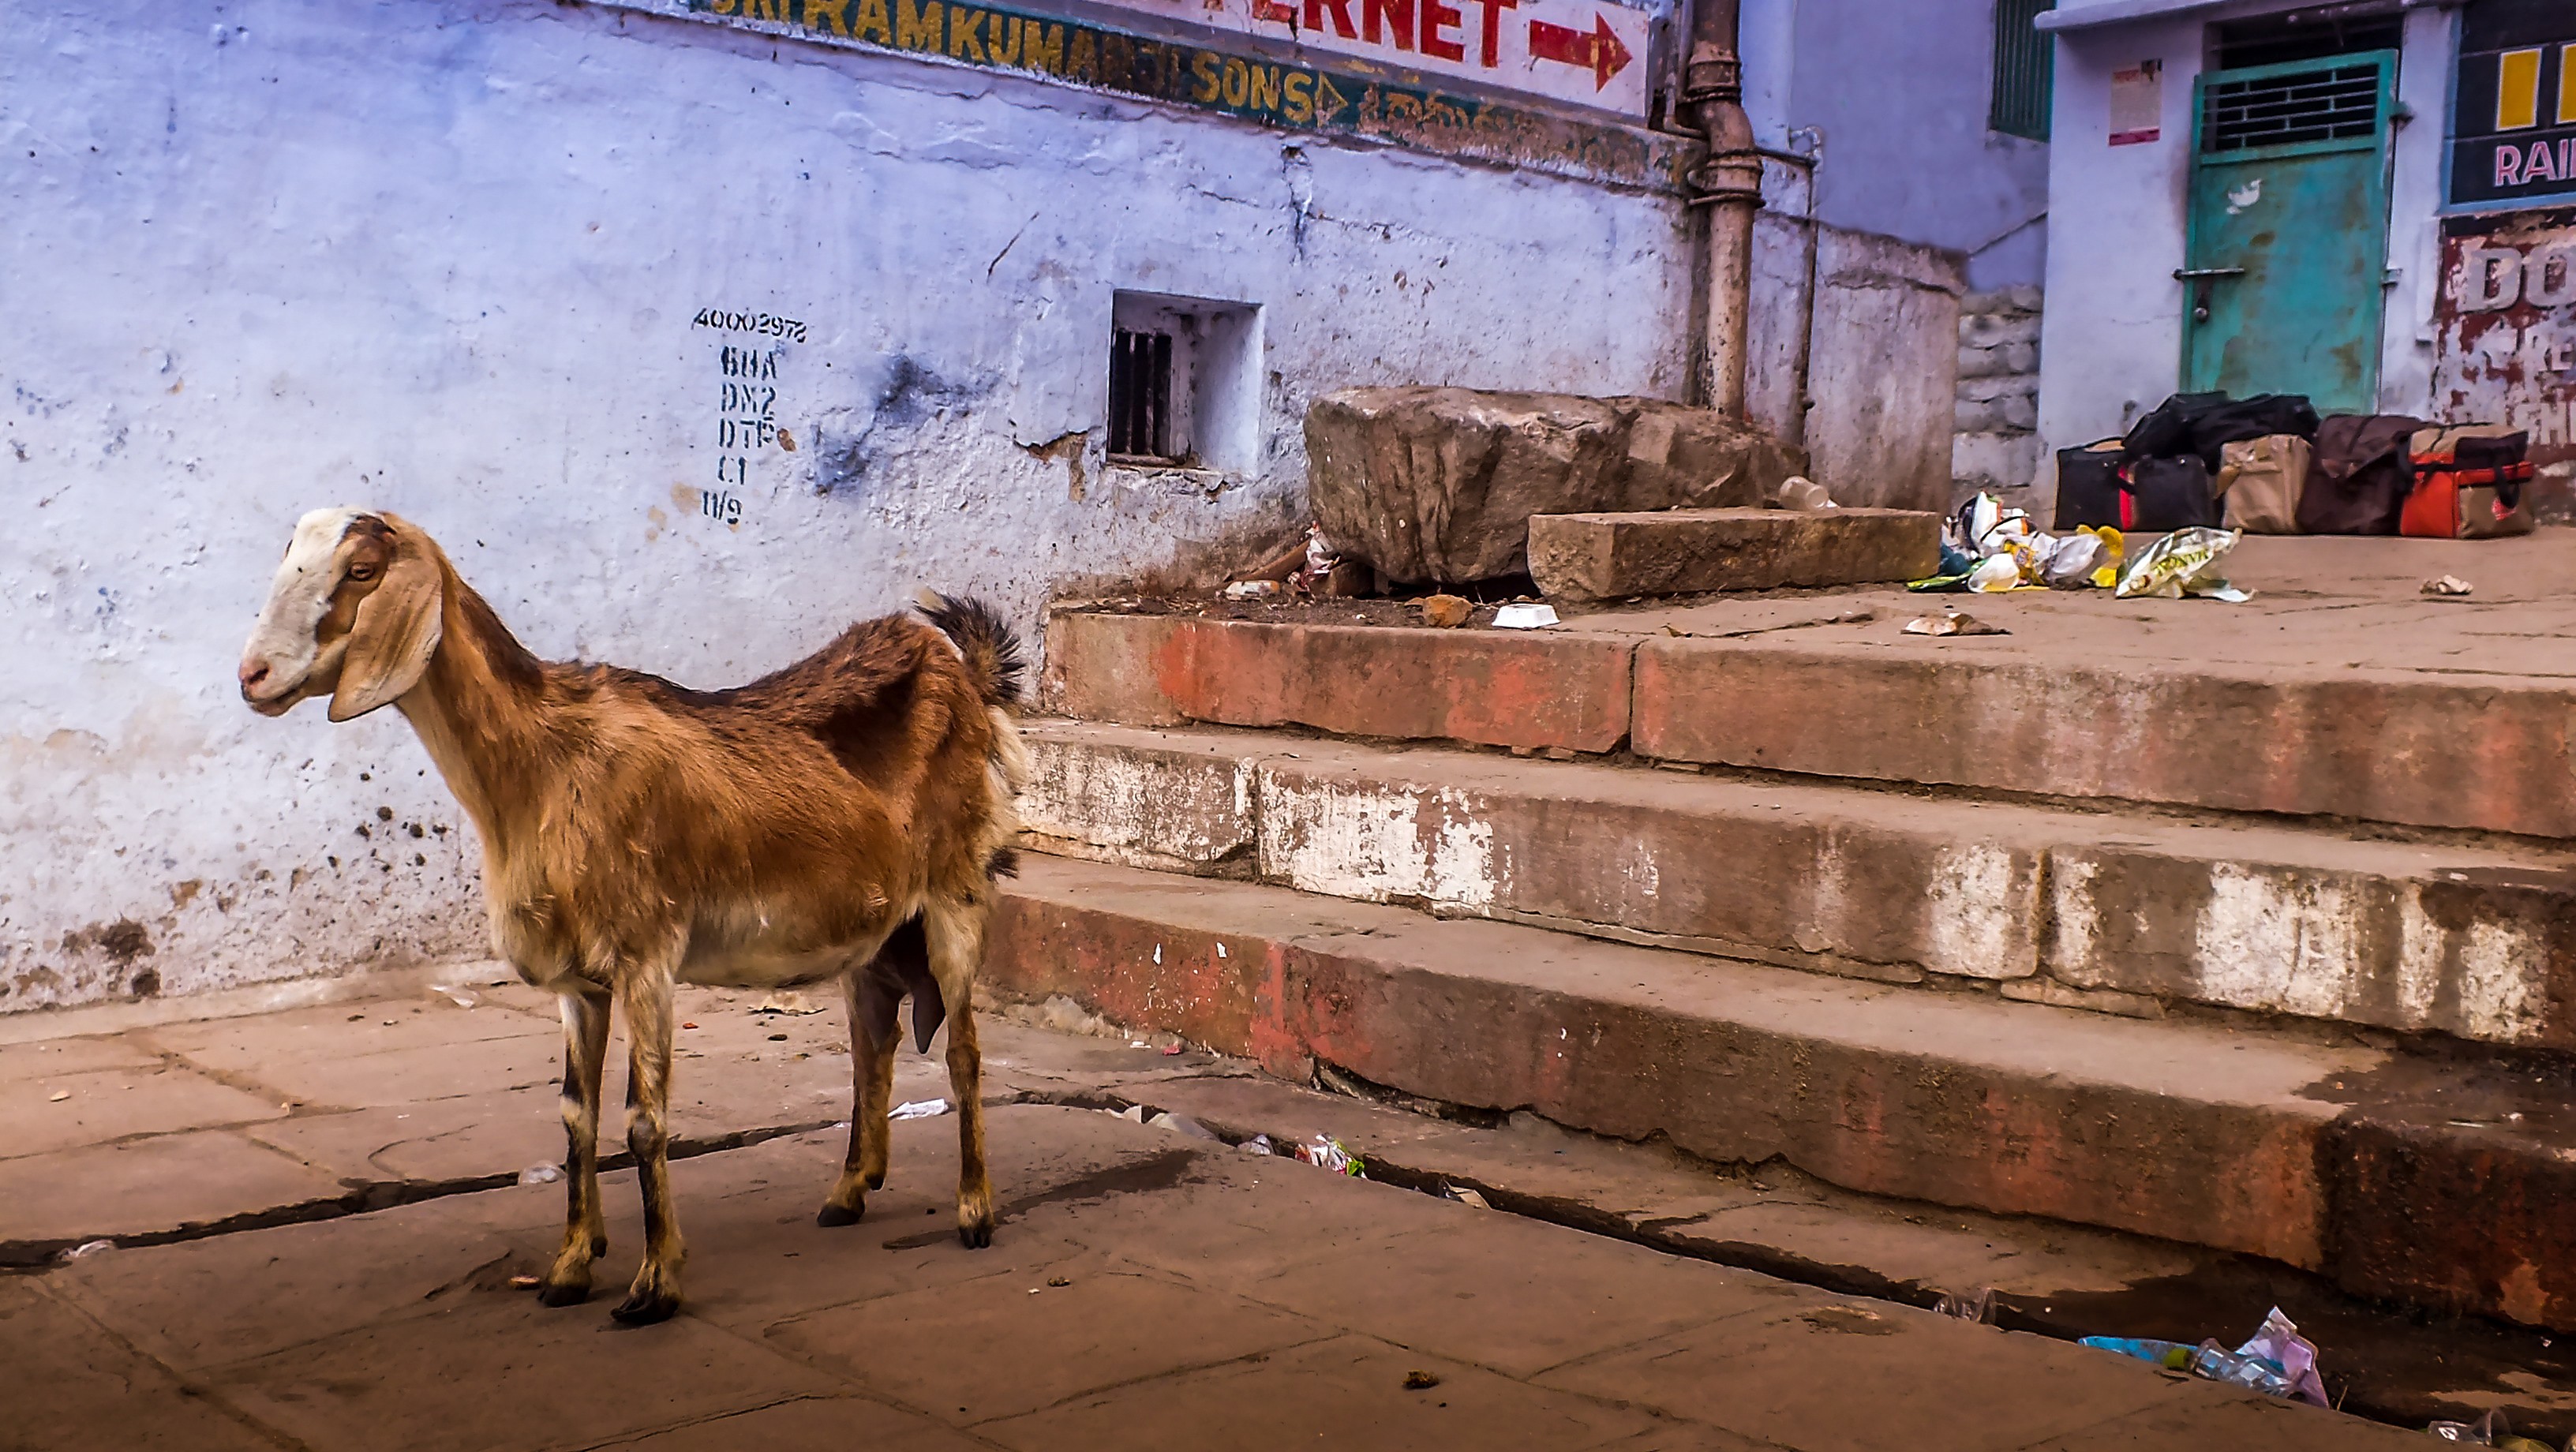
street, city, travel, goat, journey, color, asia, sightseeing, tourism, streets, india, hindu, varanasi, puri, sapta